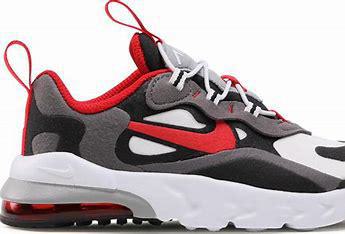
Brand: Nike
Model: Air Max 270 Rt